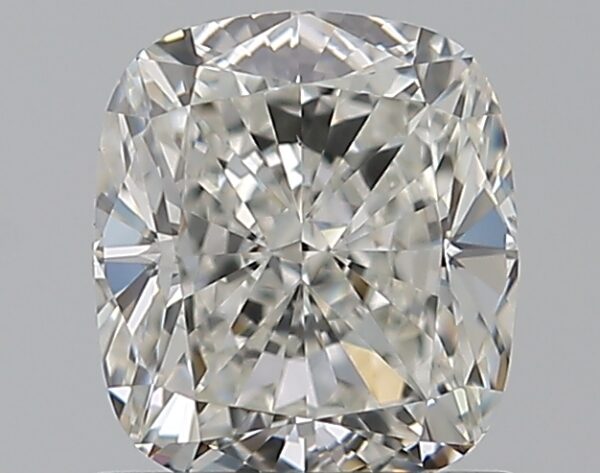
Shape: cushion
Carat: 1.01
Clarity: VS1
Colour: H
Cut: EX
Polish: VG
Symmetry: EX
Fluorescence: F
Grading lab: GIA
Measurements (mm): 6.01 x 5.31 x 3.67